Alice Oates

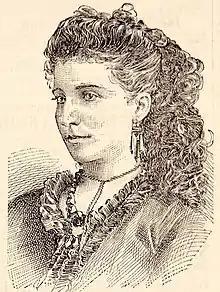
Portrait of Oates from an 1887 obituary

Apart from being the first theatrical manager in America to stage a work by Gilbert and Sullivan - her unauthorised production of "Trial by Jury" in 1875 - Alice Oates gave early employment to many who went on to become important in American musical theatre, including "Evangeline" librettist J. Cheever Goodwin who acted in her company and translated French operas bouffes into English for her, and the actress Pauline Hall who later was to find success in "Erminie". She employed a number of well-known performers of the English musical stage including Alfred William Maflin and produced an original comic opera "Mignonette" by Blanche Reeves and Jesse Williams which played at Ford's Grand Opera House in Baltimore in October 1874. After the death of her husband in 1871 she married her agent, Tracy W Titus in 1872, but they separated in 1875 and divorced later that year. Her subsequent series of amorous adventures became a rather embarrassing running newspaper feature until she married Samuel P. Watkins in 1879, who had no connection with the theatrical profession but who after became her business manager.